John Richardson Homestead

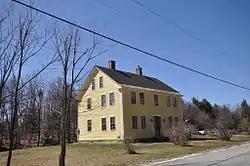

The John Richardson Homestead is a historic house on Hancock Road in Dublin, New Hampshire, United States. Built about 1798, it is a well-preserved example of a modest Federal period farmhouse. The house was listed on the National Register of Historic Places in 1983.